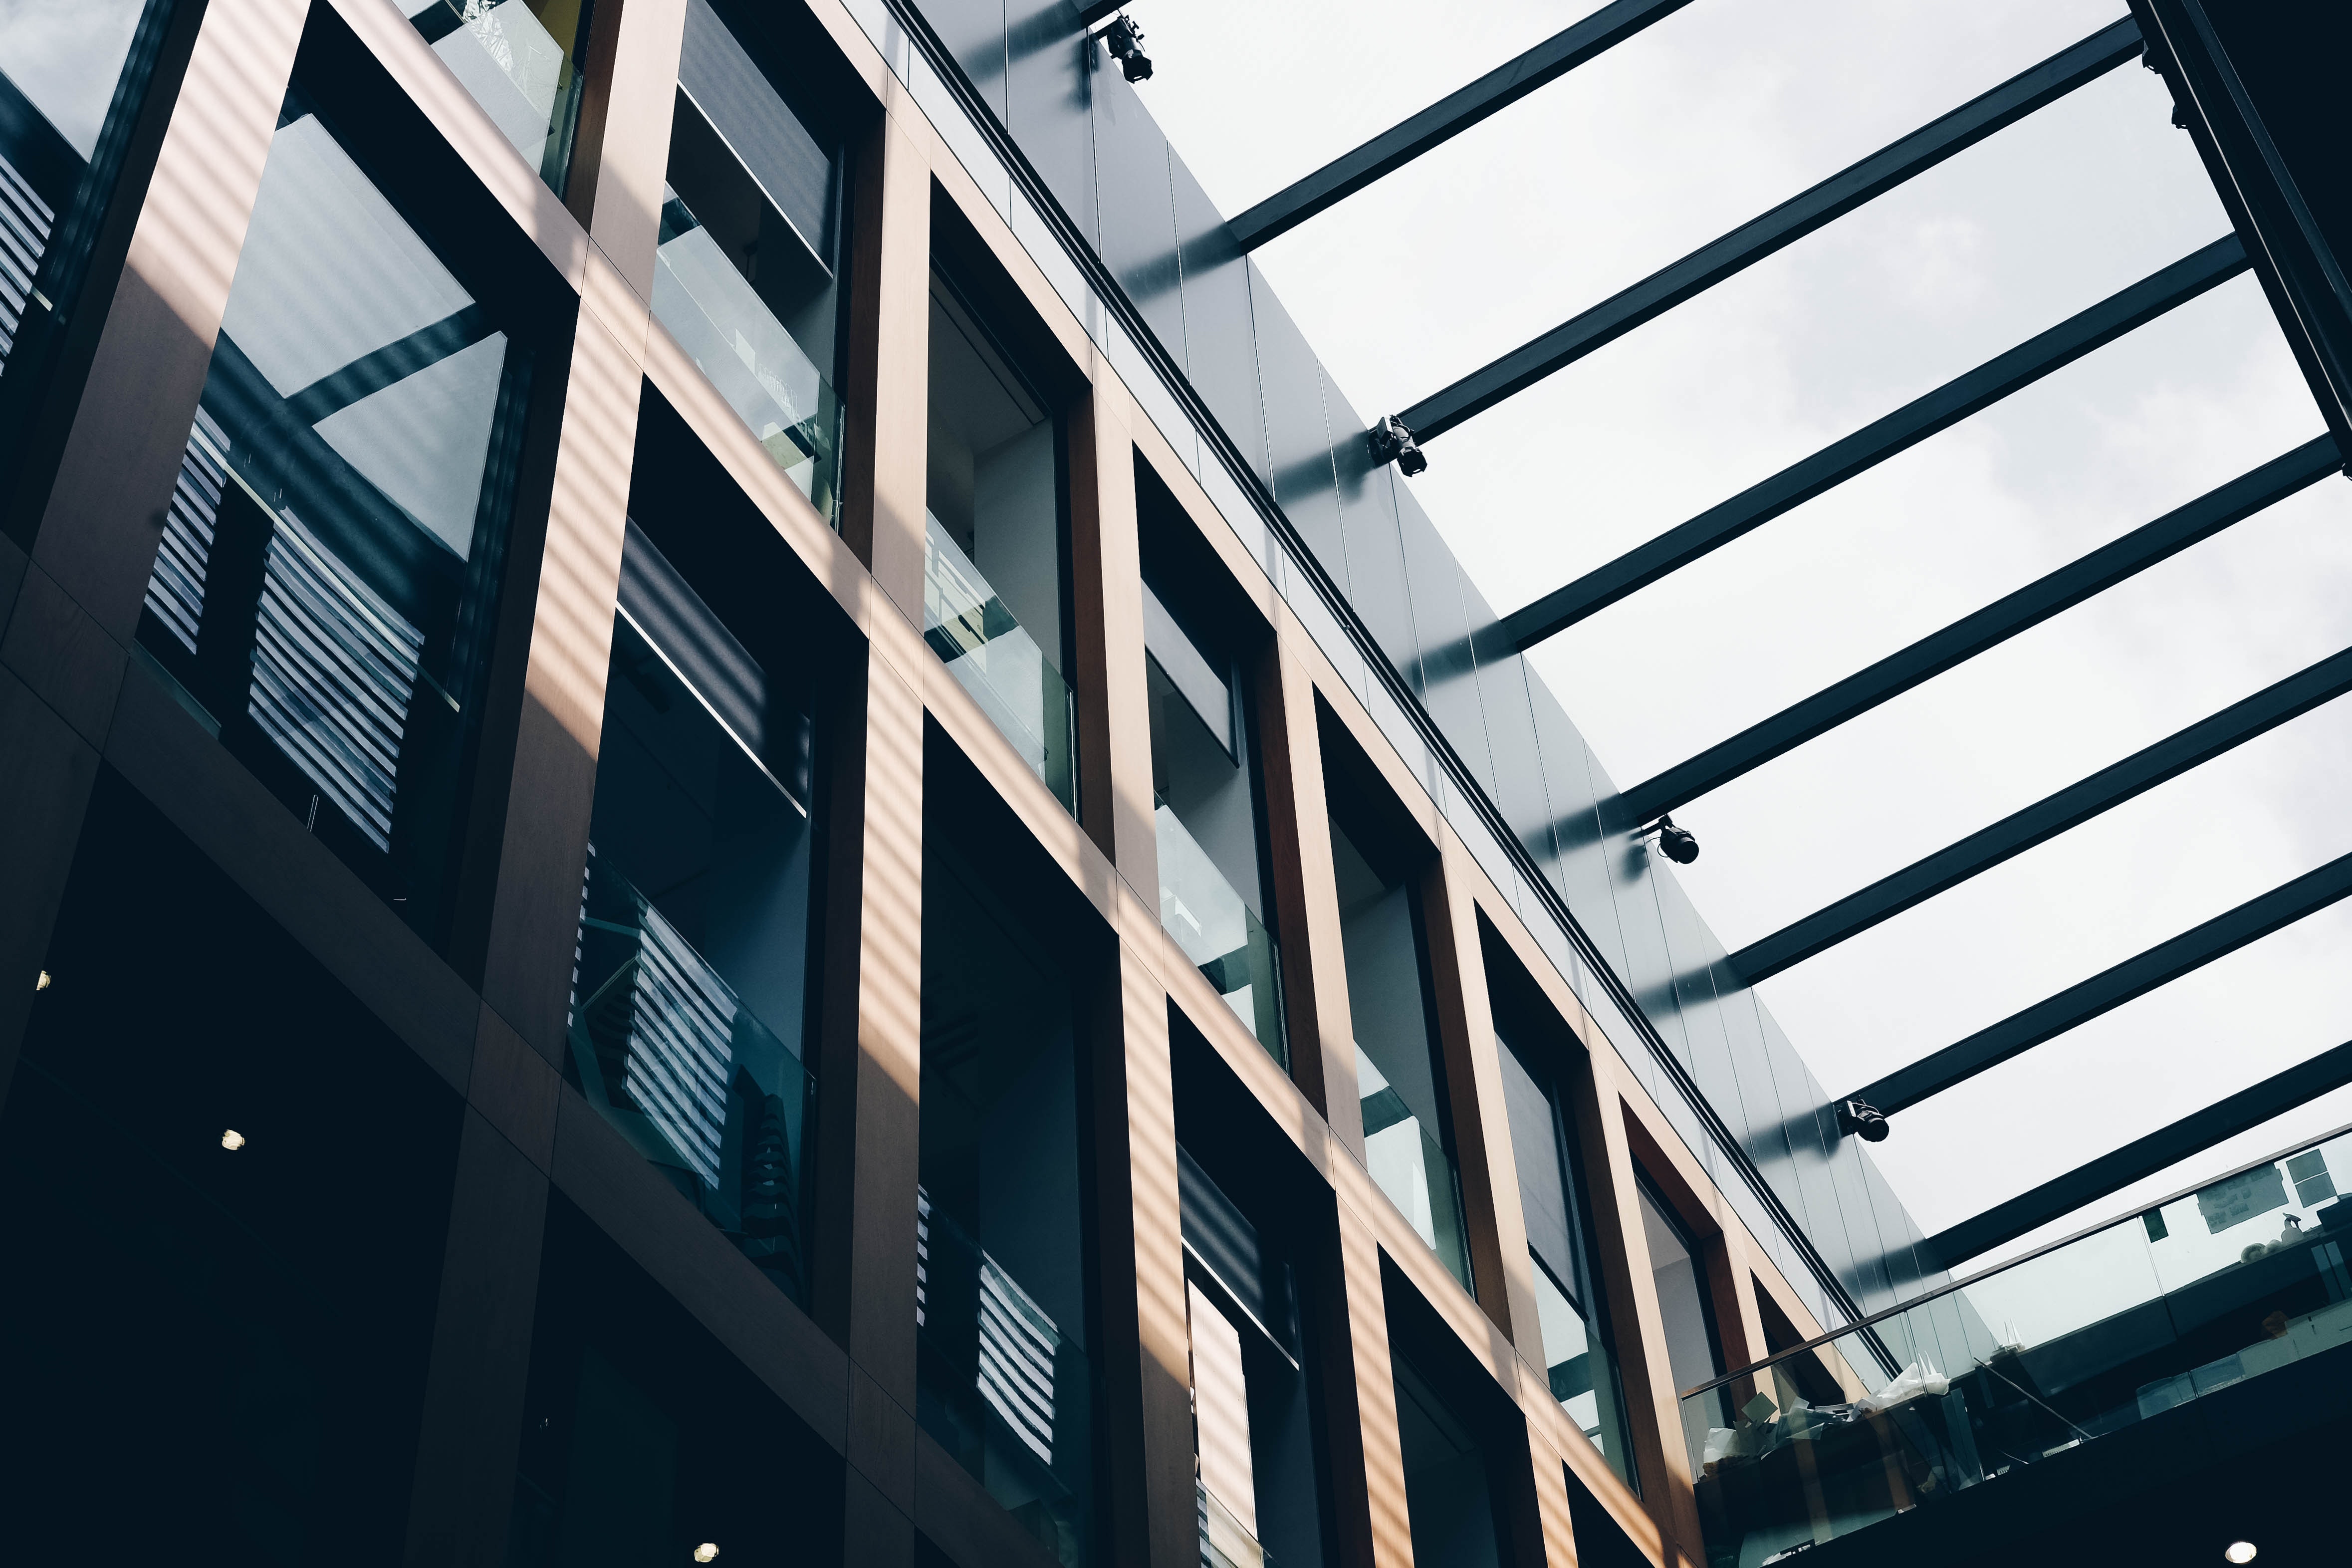
architecture, urban area, daytime, line, metropolitan area, building, black and white, monochrome, daylighting, facade, window, city, real estate, house, glass, Tints and shades, metal, commercial building, metropolis, street, symmetry, style, mixed use